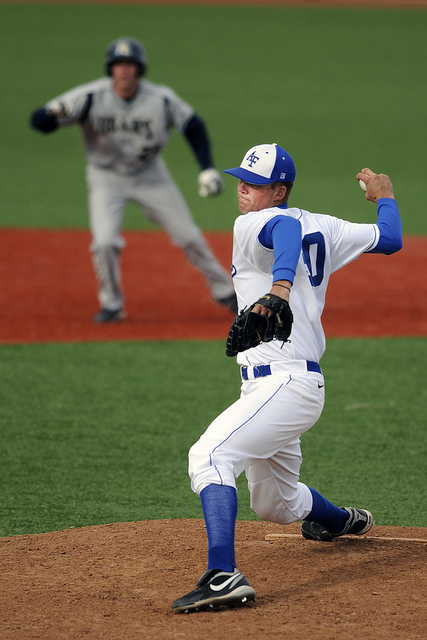
một cầu thủ ném bóng đang xoay người để ném bóng